Islington North (UK Parliament constituency)

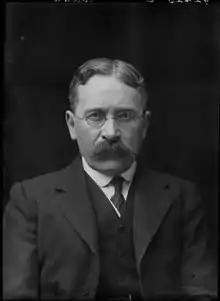
Henry Cowan

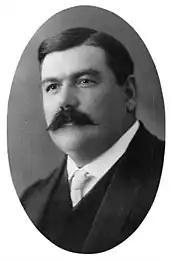
Moore

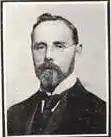
Waterlow

* Craig lists Arnall as an Independent Labour candidate.